Lemon Demon

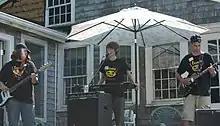
Lemon Demon performing in 2006

Lemon Demon is a musical project and band created by American comedian and musician Neil Cicierega in 2003 in Boston, Massachusetts. Lemon Demon's studio work is performed solely by Cicierega, who is the project's sole official member. Live performances also include a backing band, with previous performances consisting of Alora Lanzillotta, Charles Sergio, Anthony Wry, Dave Kitsberg, and Greg Lanzillotta. Lemon Demon has released seven studio albums and five EPs.